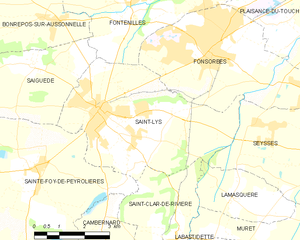
Saint-Lys est une commune française située dans le département de la Haute-Garonne, en région Occitanie.